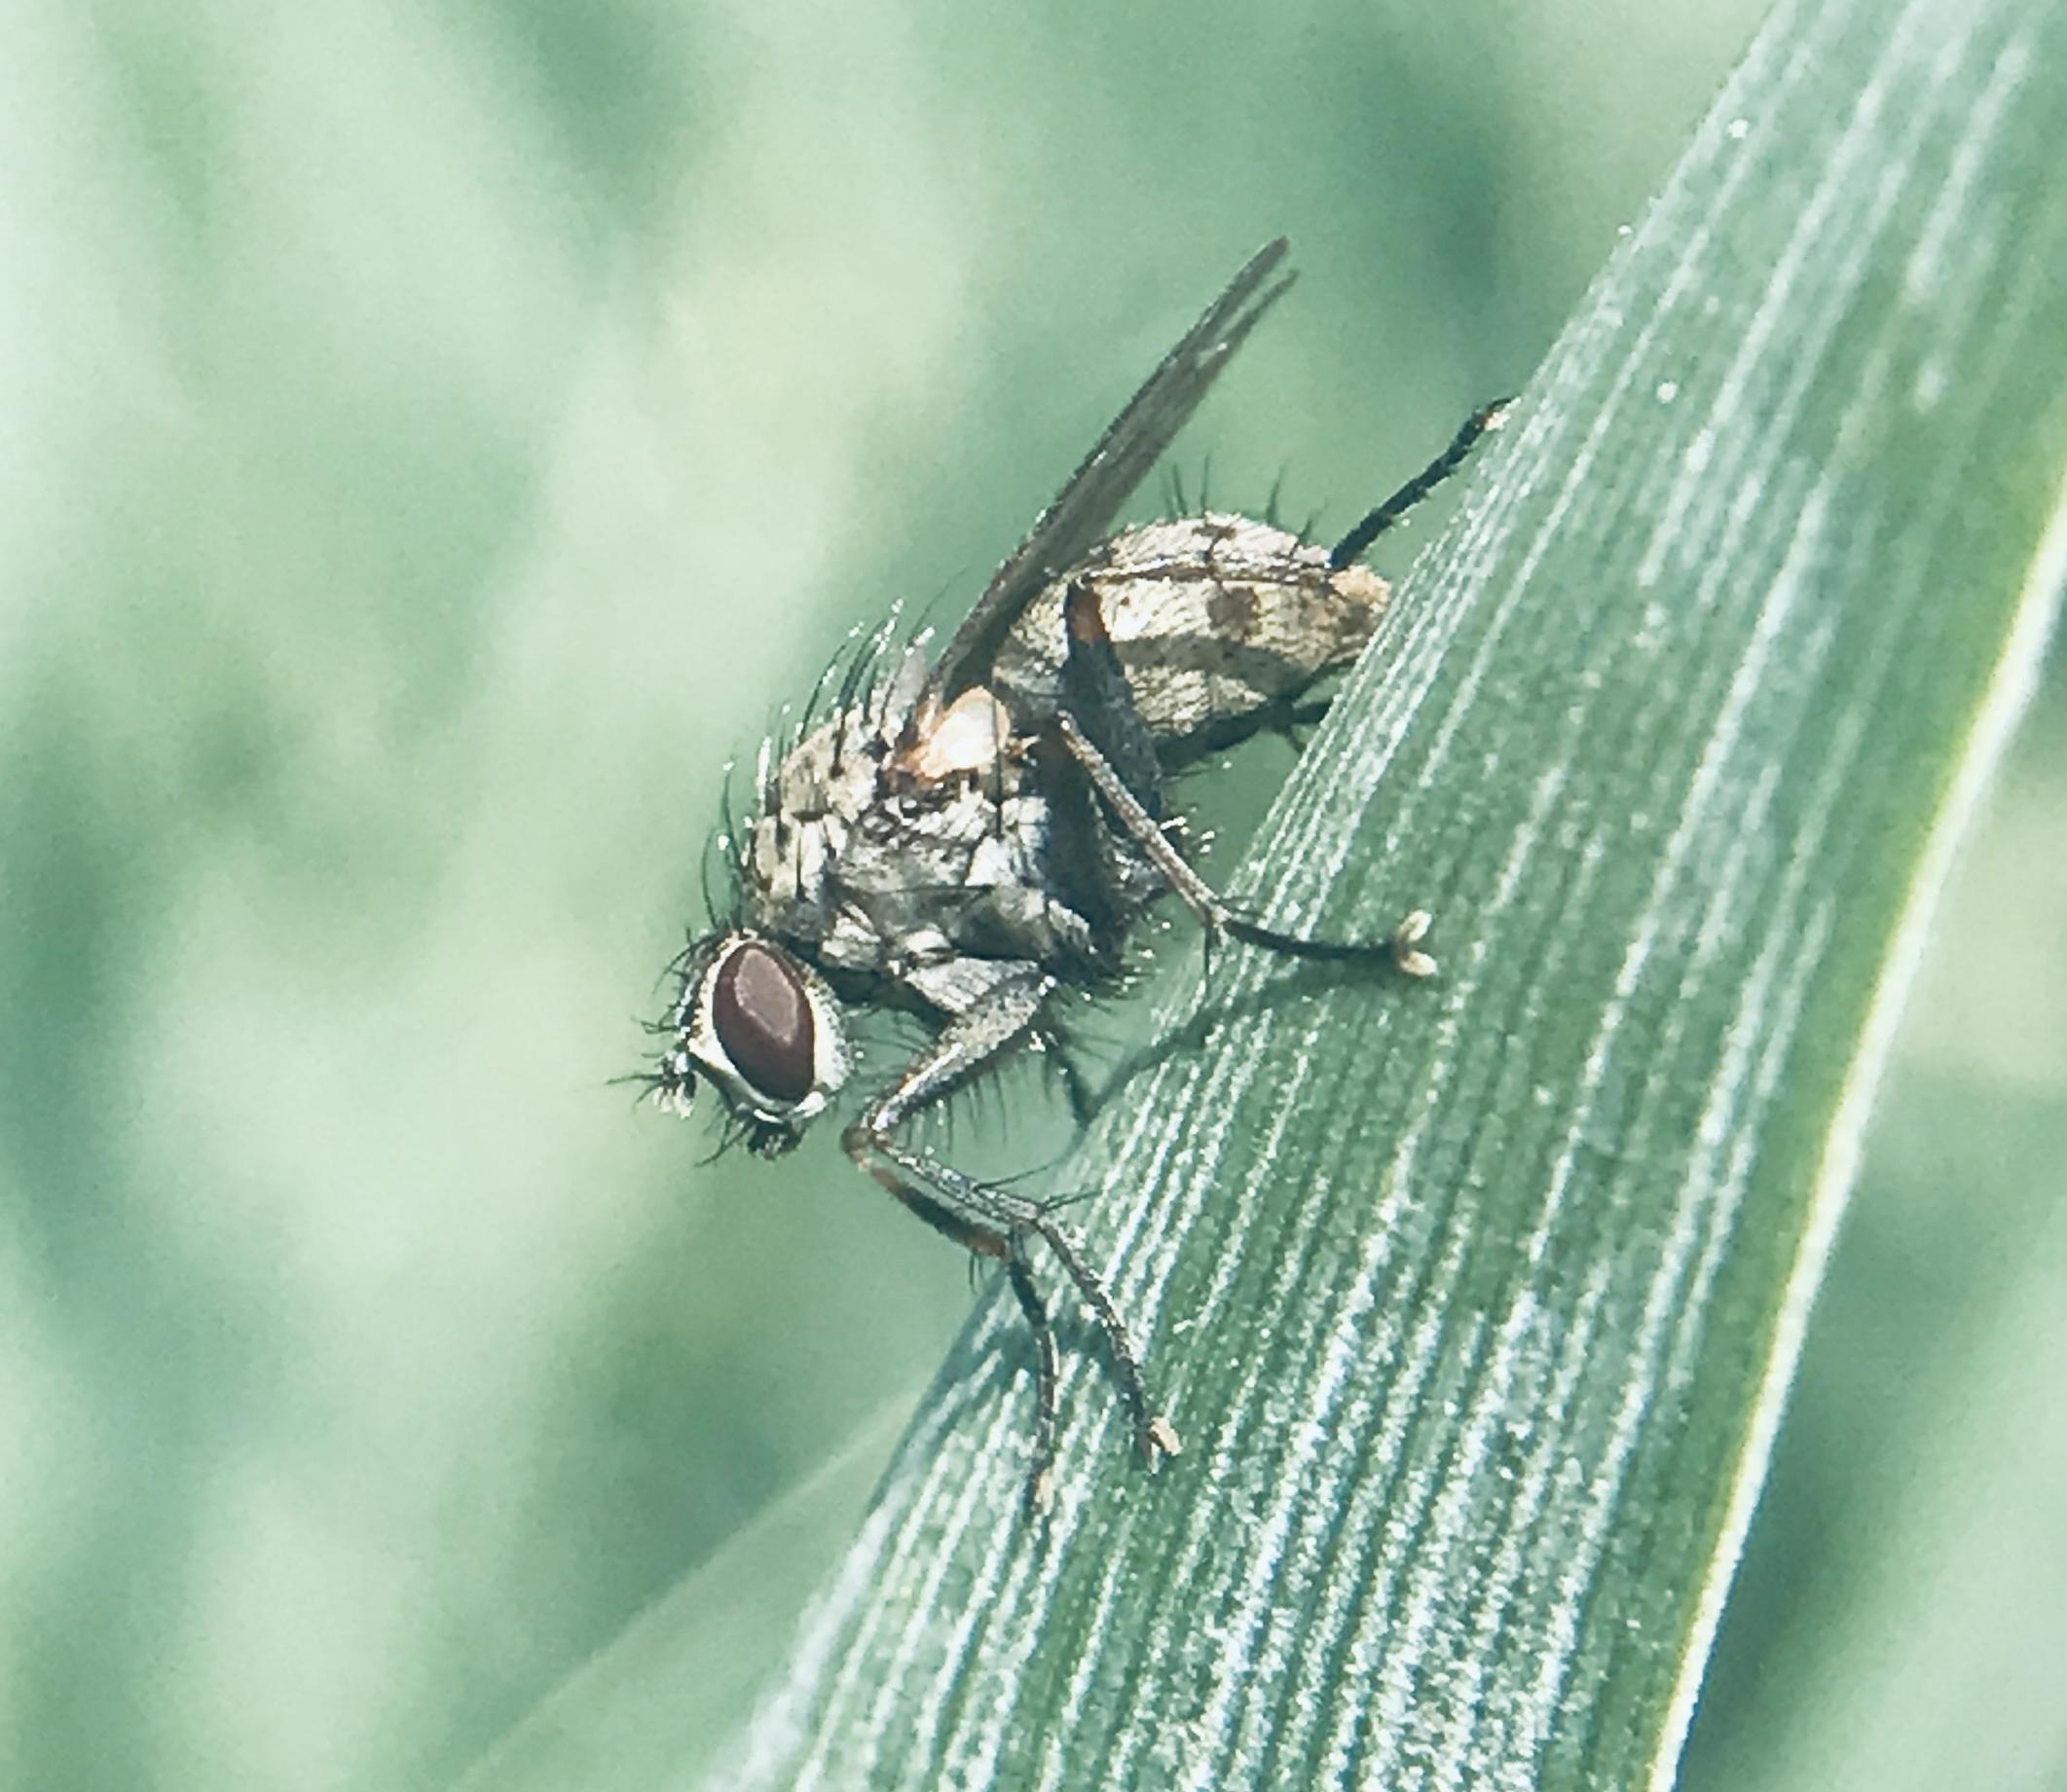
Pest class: predators